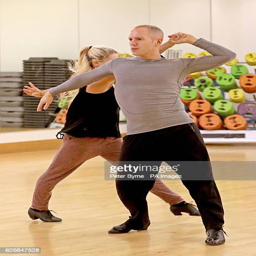
people rehearse in a dance studio